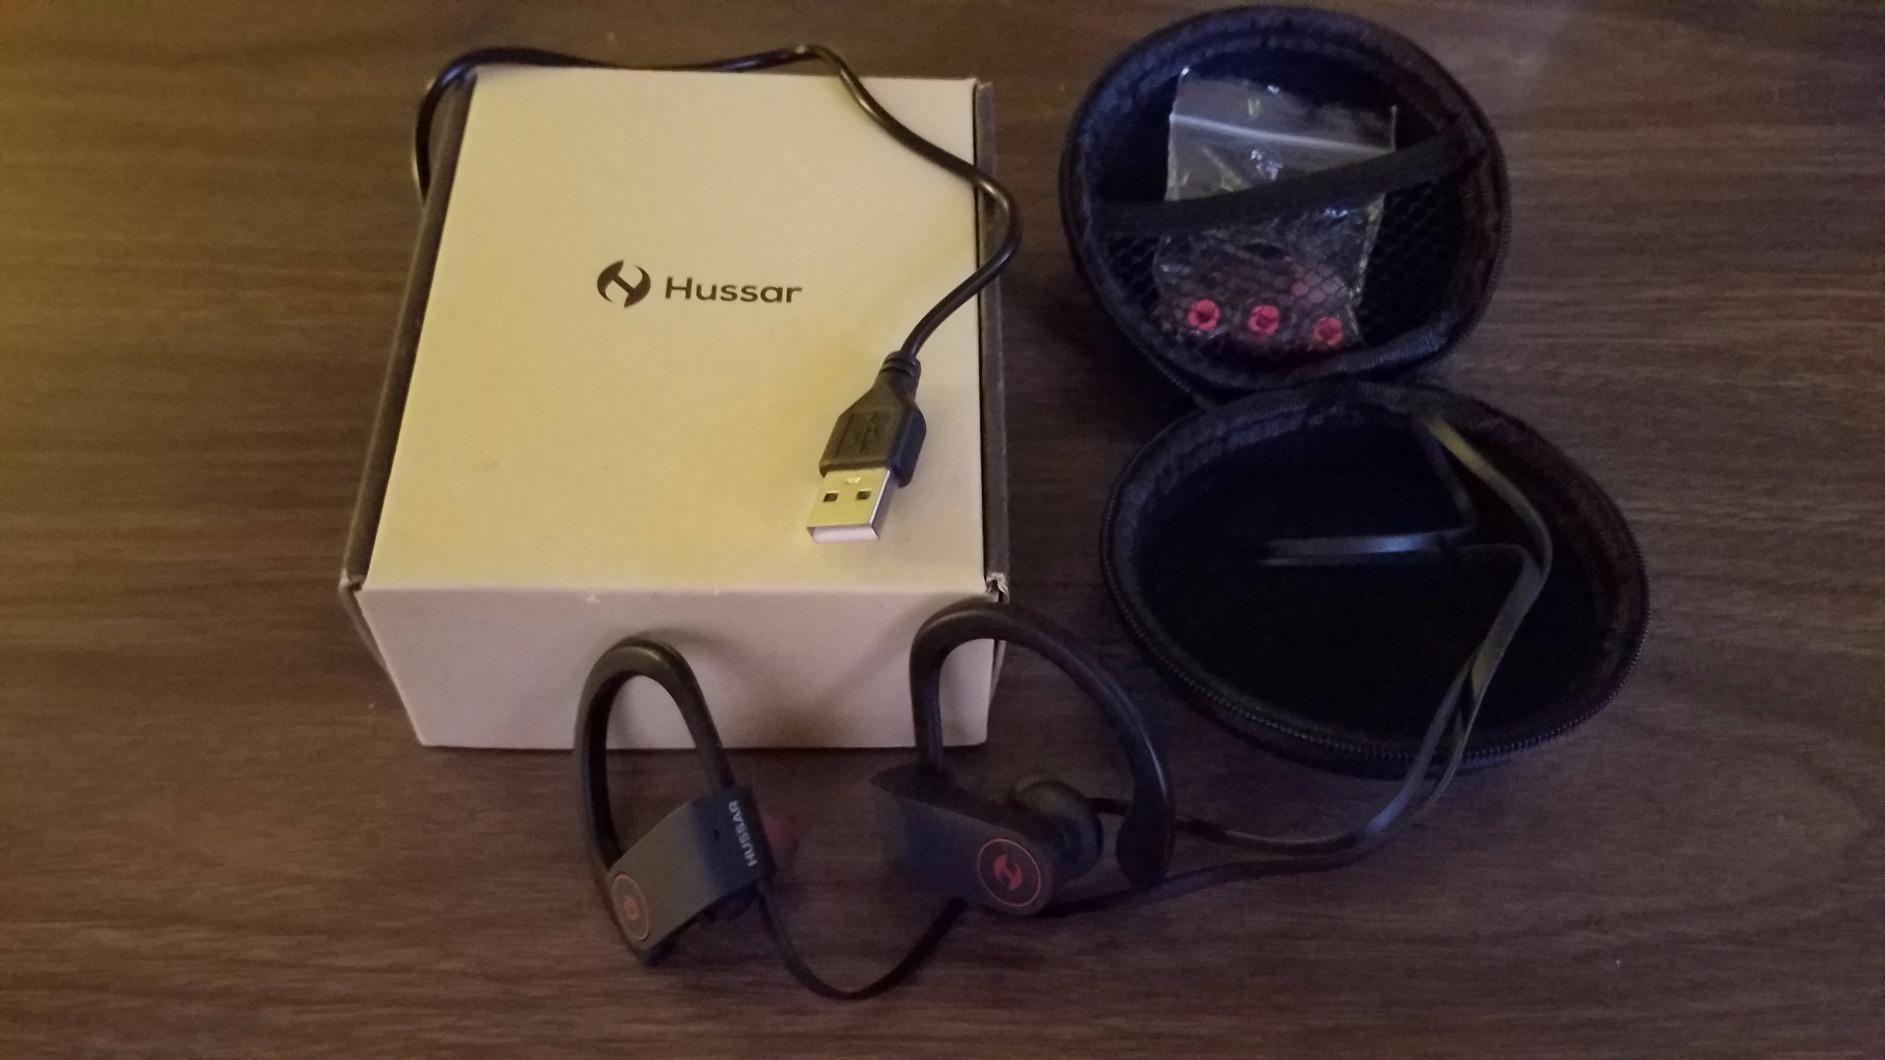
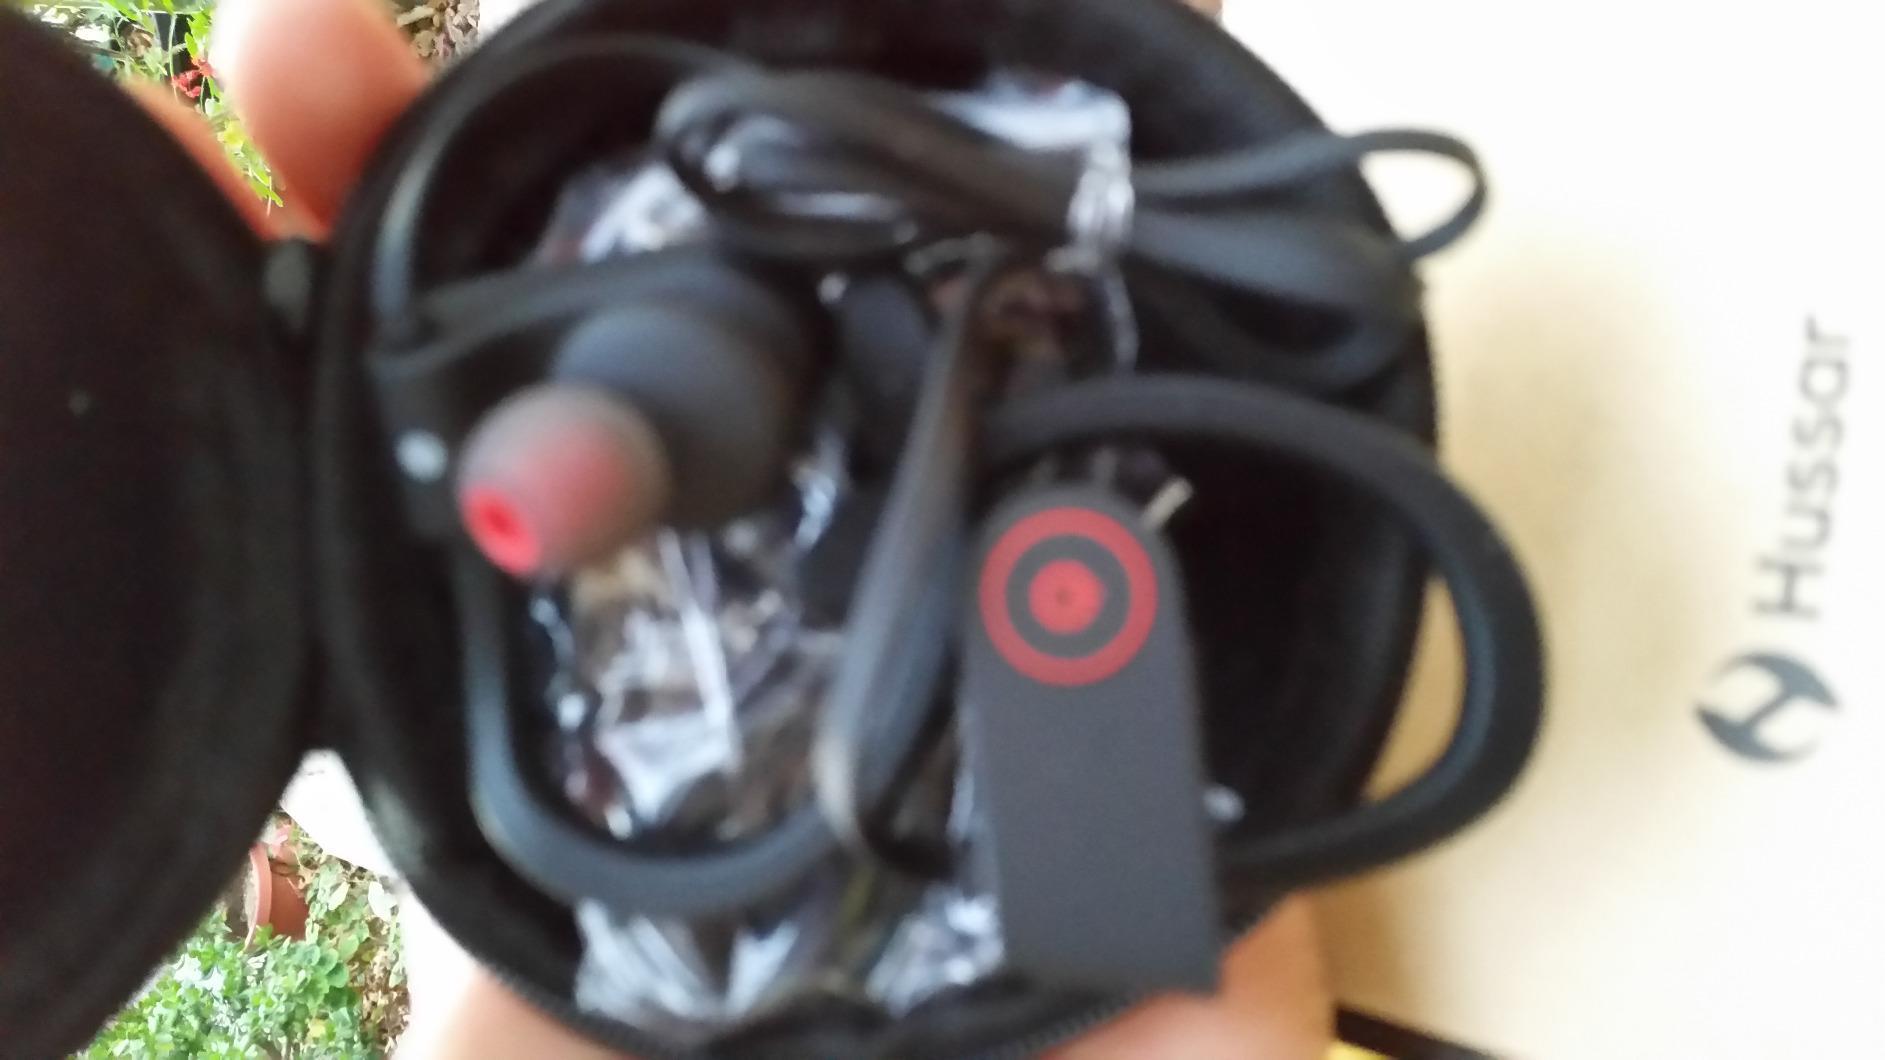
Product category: headphones
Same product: yes